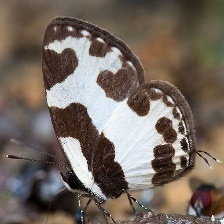
Species: ELBOWED PIERROT